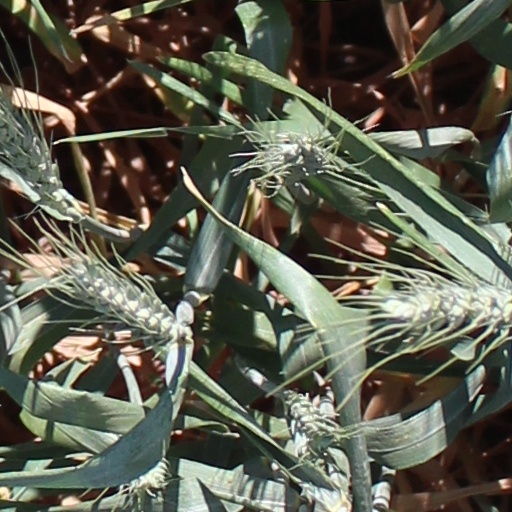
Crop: wheat